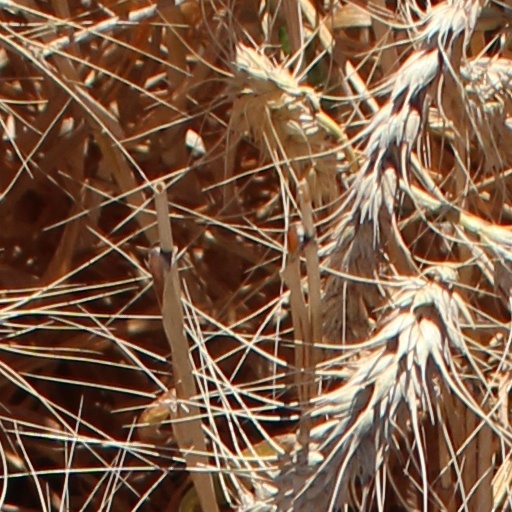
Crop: wheat